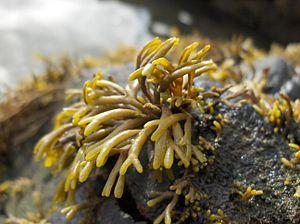
Pelvetia est un genre d'algues brunes de la famille des Fucaceae.
Le sous-embranchement des Phaeista est un sous-embranchement d'algues de l'embranchement des Ochrophyta.
La super-classe des Fucistia est une super-classe d'algues de l'infra-embranchement des Marista, dans l'embranchement des Ochrophyta.